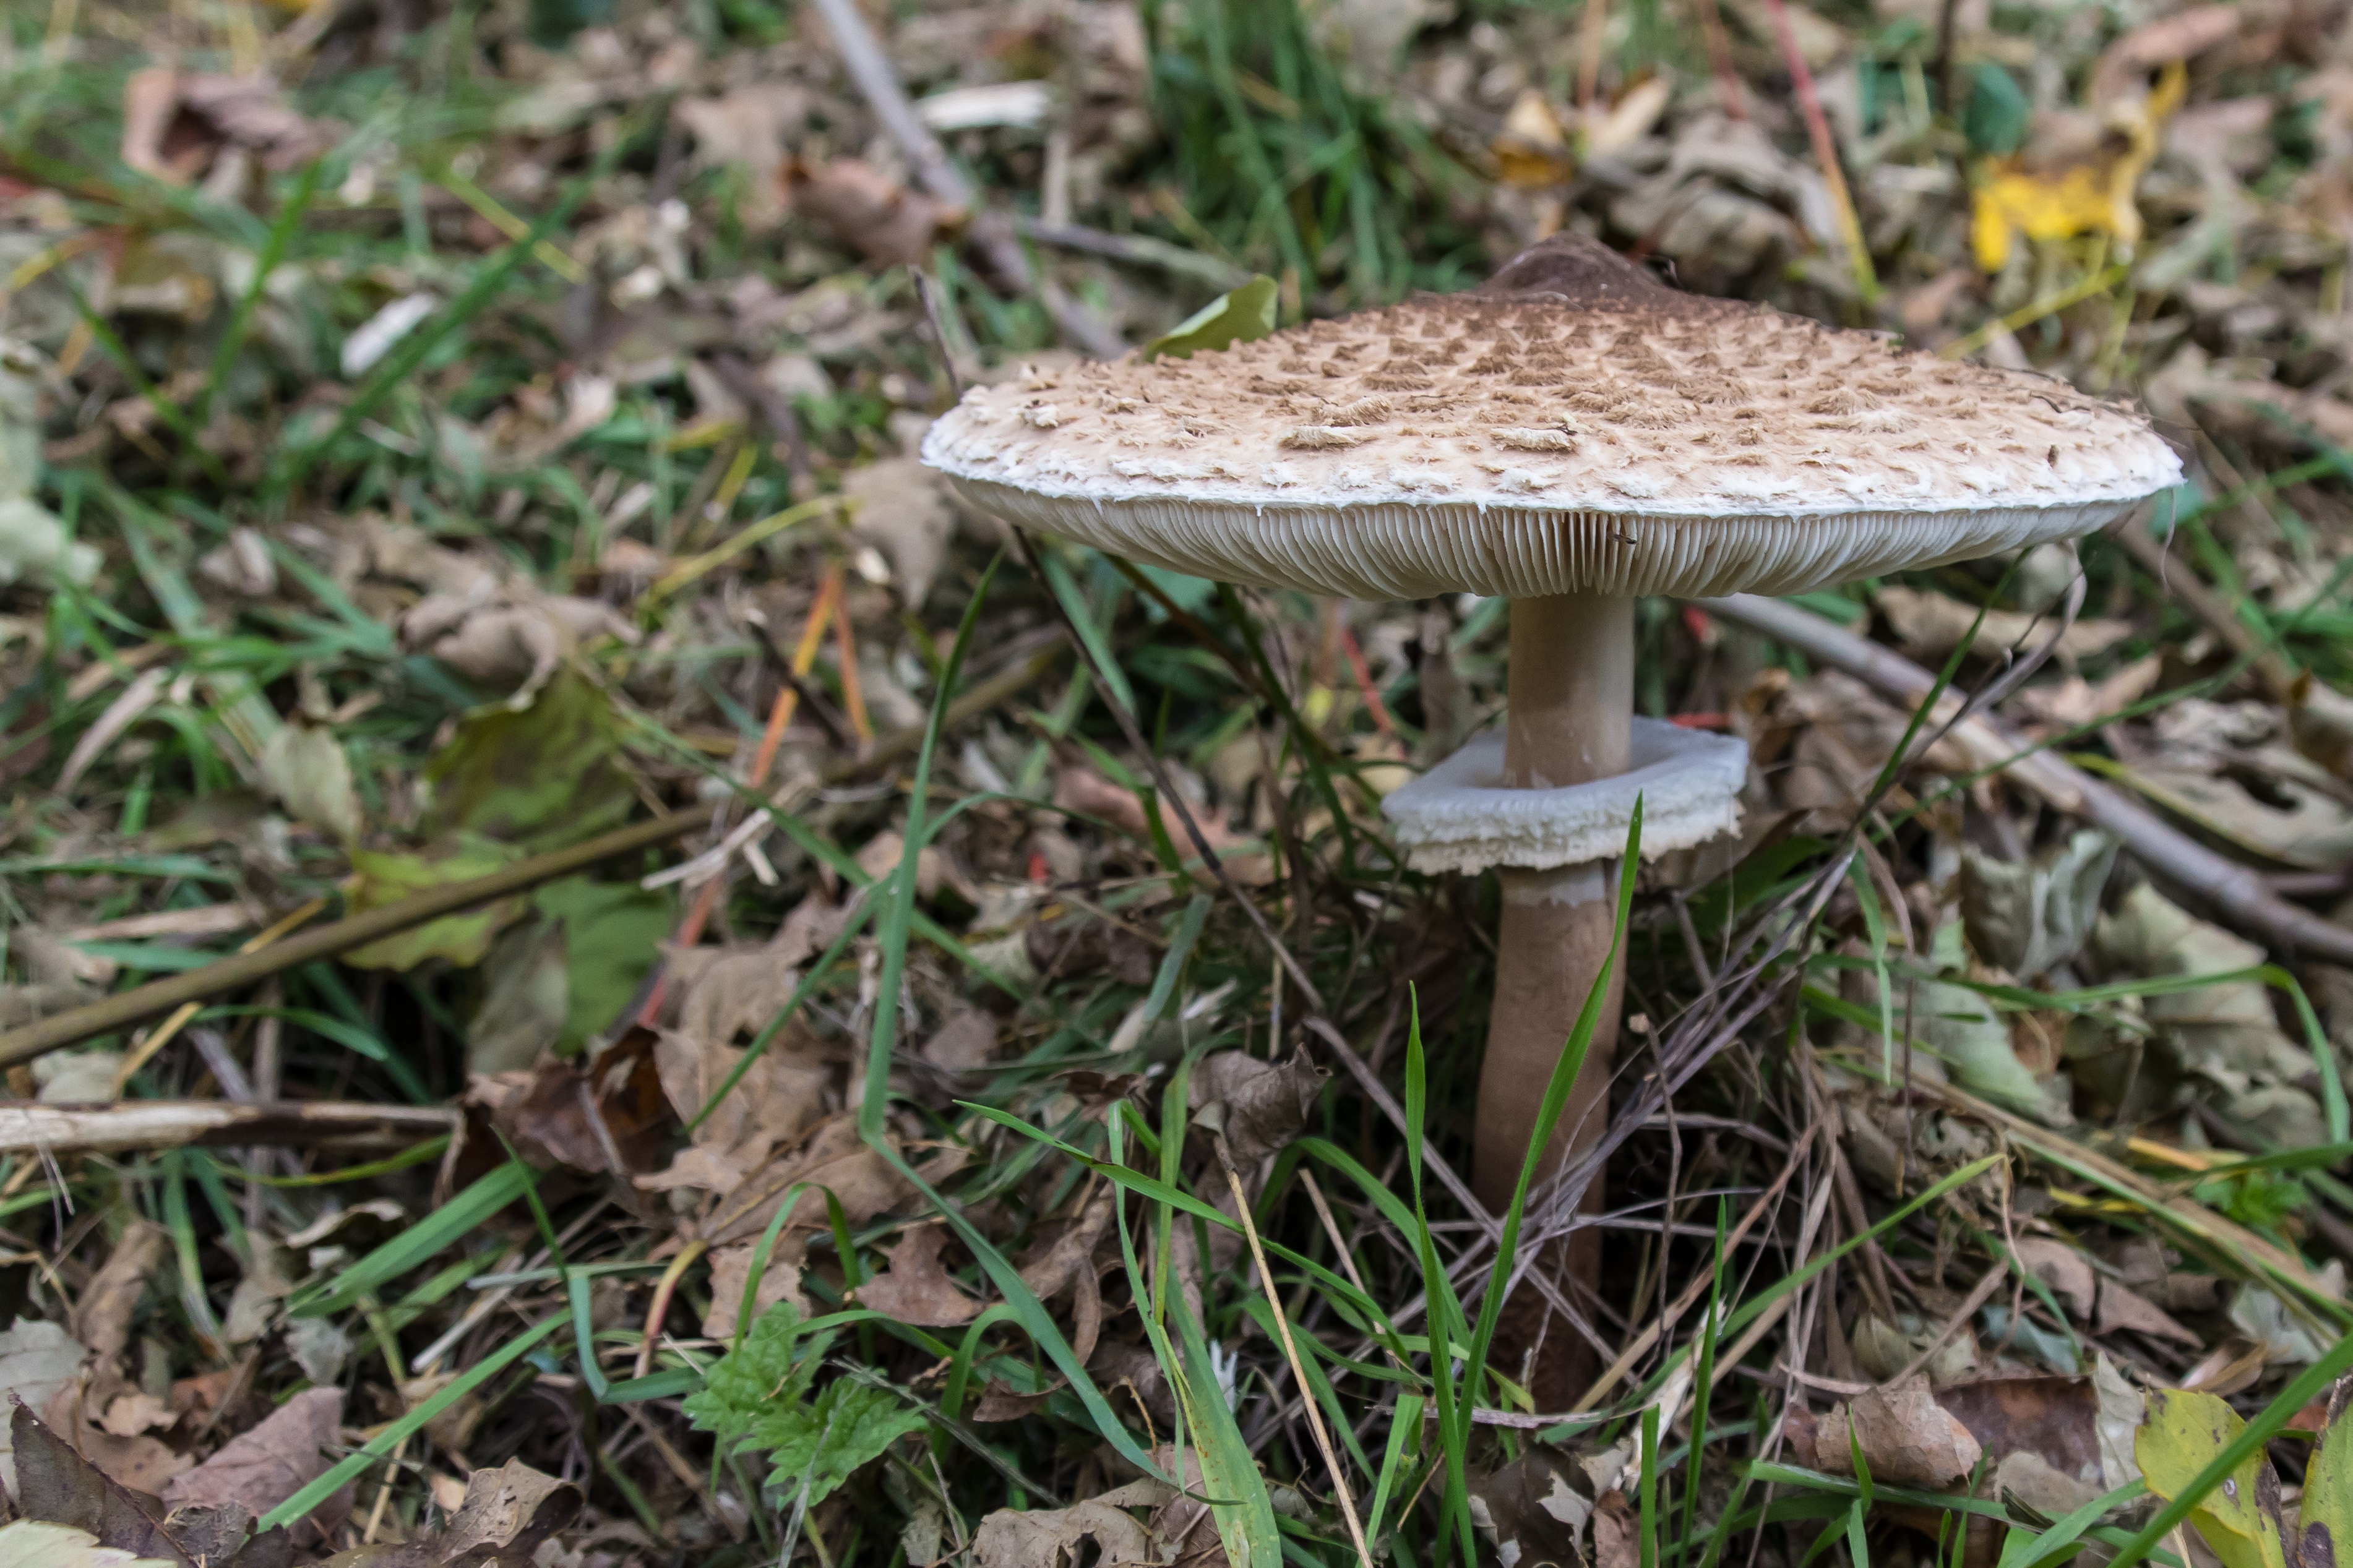
screen, nature, forest, grass, ring, autumn, brown, soil, hat, mushroom, fauna, fungus, parasol, woodland, bolete, boletes, mushroom picking, matsutake, giant schirmling, great schirmling, giant screen fungus, mushroom collector, edible mushroom, agaricaceae, penny bun